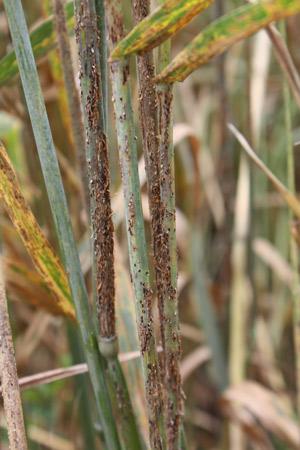
Plant: Wheat
Disease: wheat stem rust